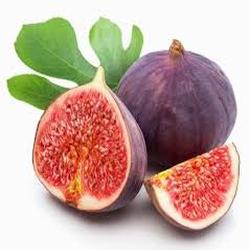
Label: Fig